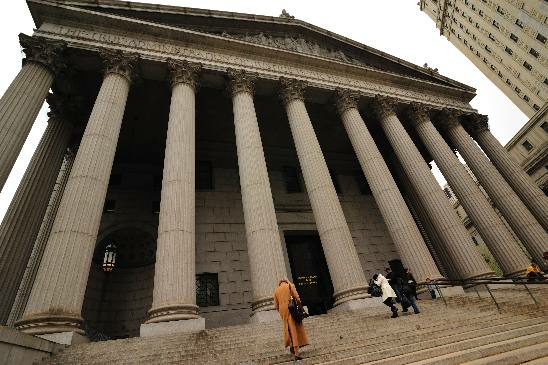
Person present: No